Montagu whaler

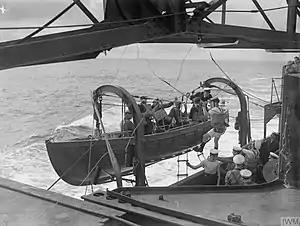
A Montagu whaler being manned with an armed boarding party going to check a neutral vessel stopped at sea. October 1941

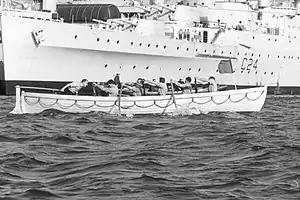
A Montagu whaler being raced under oars. The distinctive asymmetric arrangement of the oars is clearly seen: 2 on one side and 3 on the other

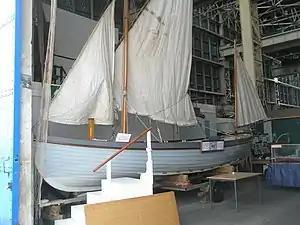
A restored Montagu whaler in Portsmouth dockyard. The mainsail is displayed in a reefed condition: the yard would normally be higher up the mast and the sail coming down lower.

The Montagu whaler was the standard seaboat of the Royal Navy between 1910–1970, it was a clinker built open boat, which could be pulled by oars or powered by saila shorter version of was also built. It was double-ended; having a pointed stem and stern. Retired Rear Admiral The Honourable Victor Montagu proposed the design.